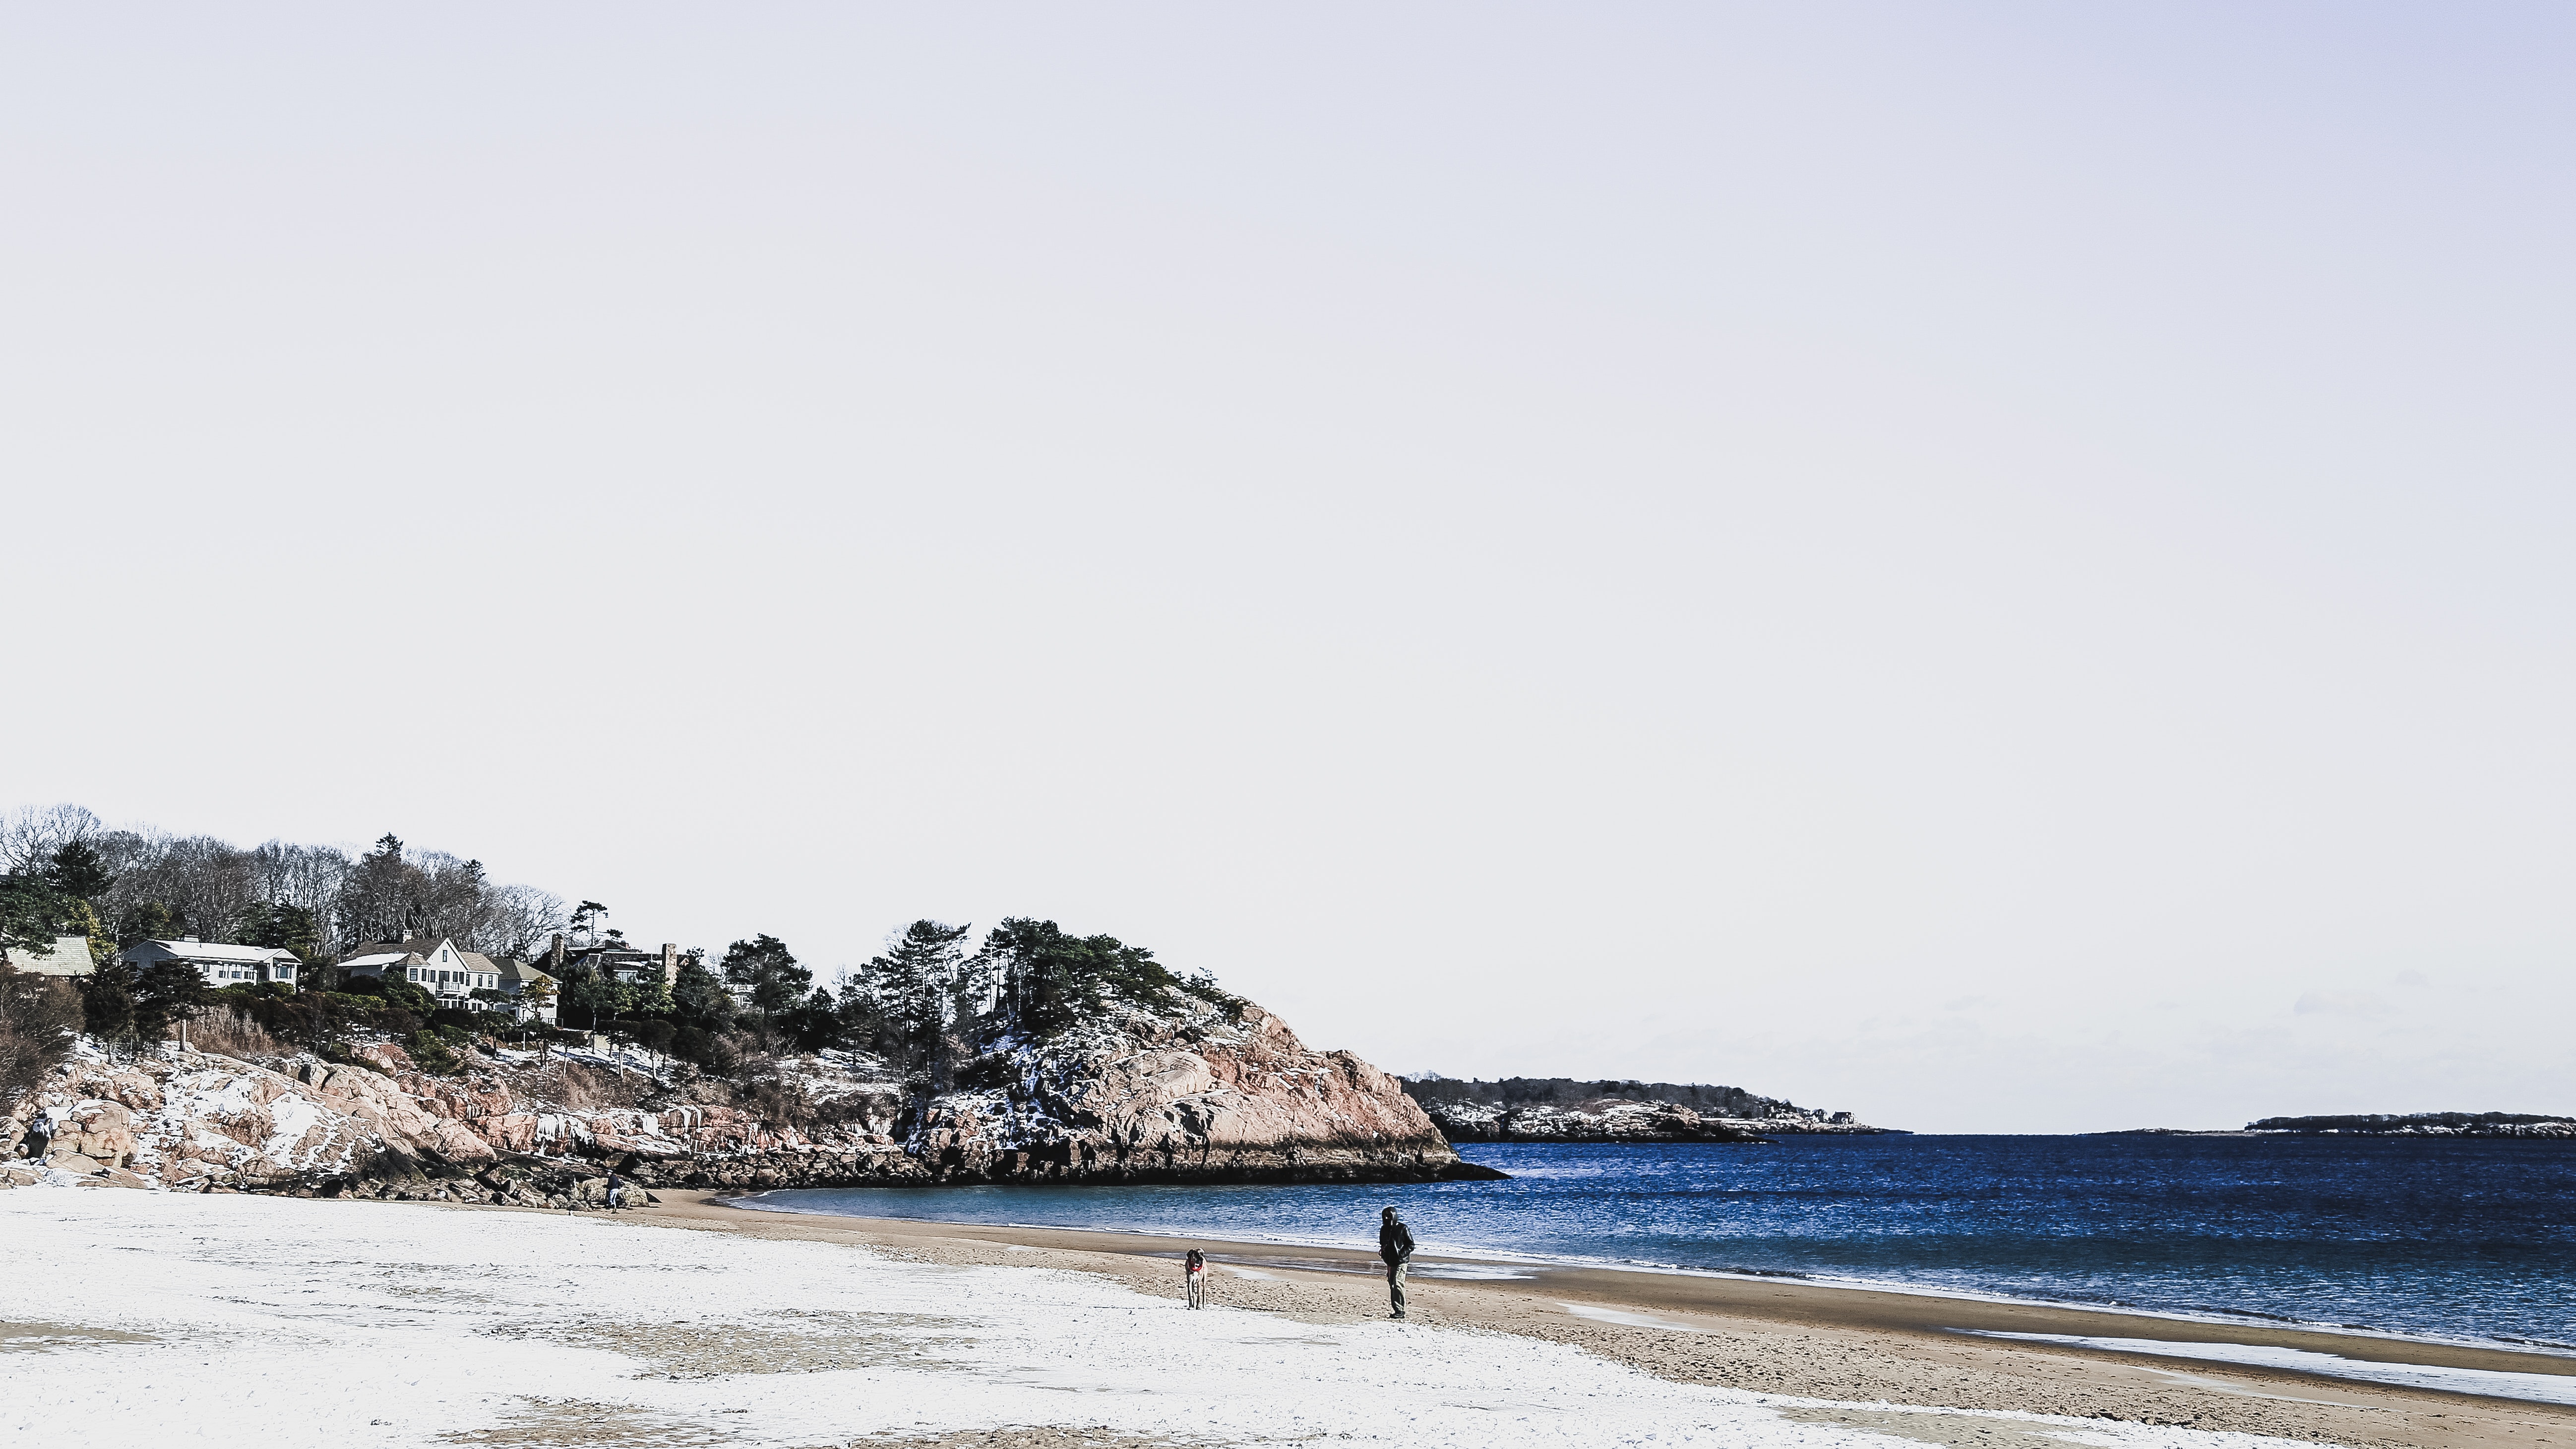
body of water, beach, sea, coast, sky, shore, ocean, water, wind wave, wave, coastal and oceanic landforms, sand, bay, tree, vacation, headland, rock, horizon, calm, cloud, tide, tourism, promontory, mountain, inlet, cape, hill, winter, sound